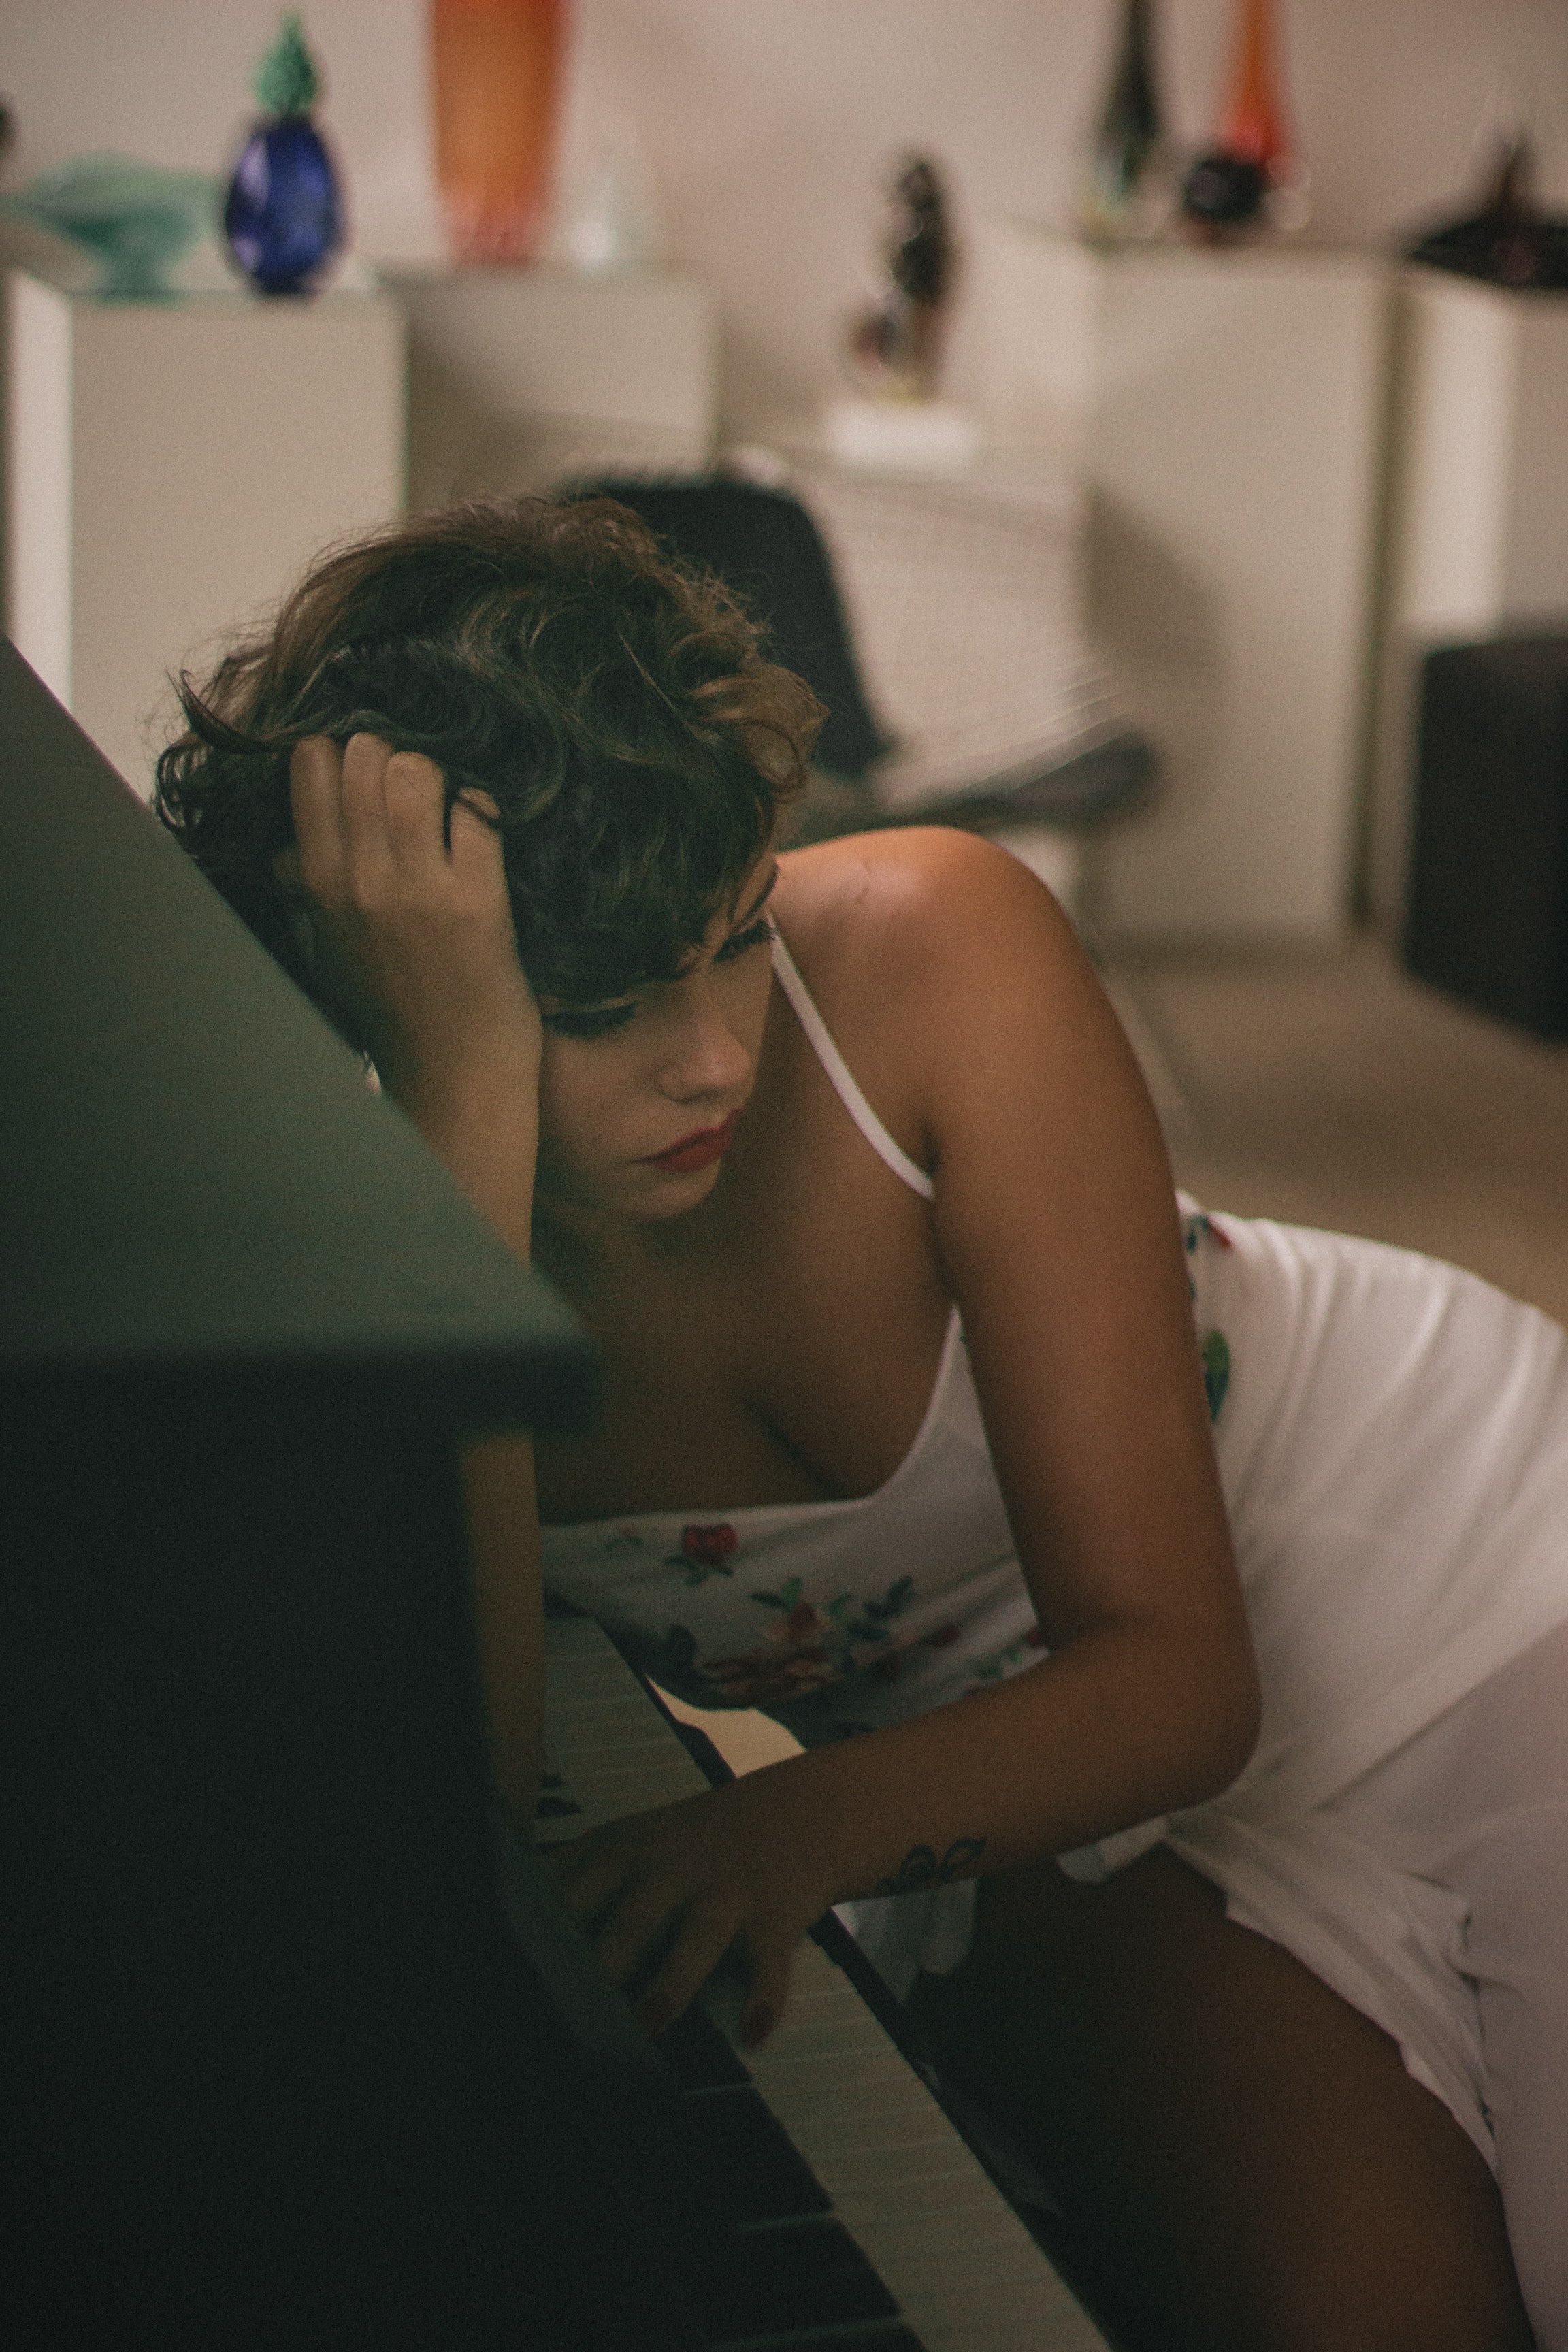
shoulder, arm, leg, joint, hand, room, human body, photography, black hair, muscle, sitting, elbow, flesh, neck, human leg, back, furniture